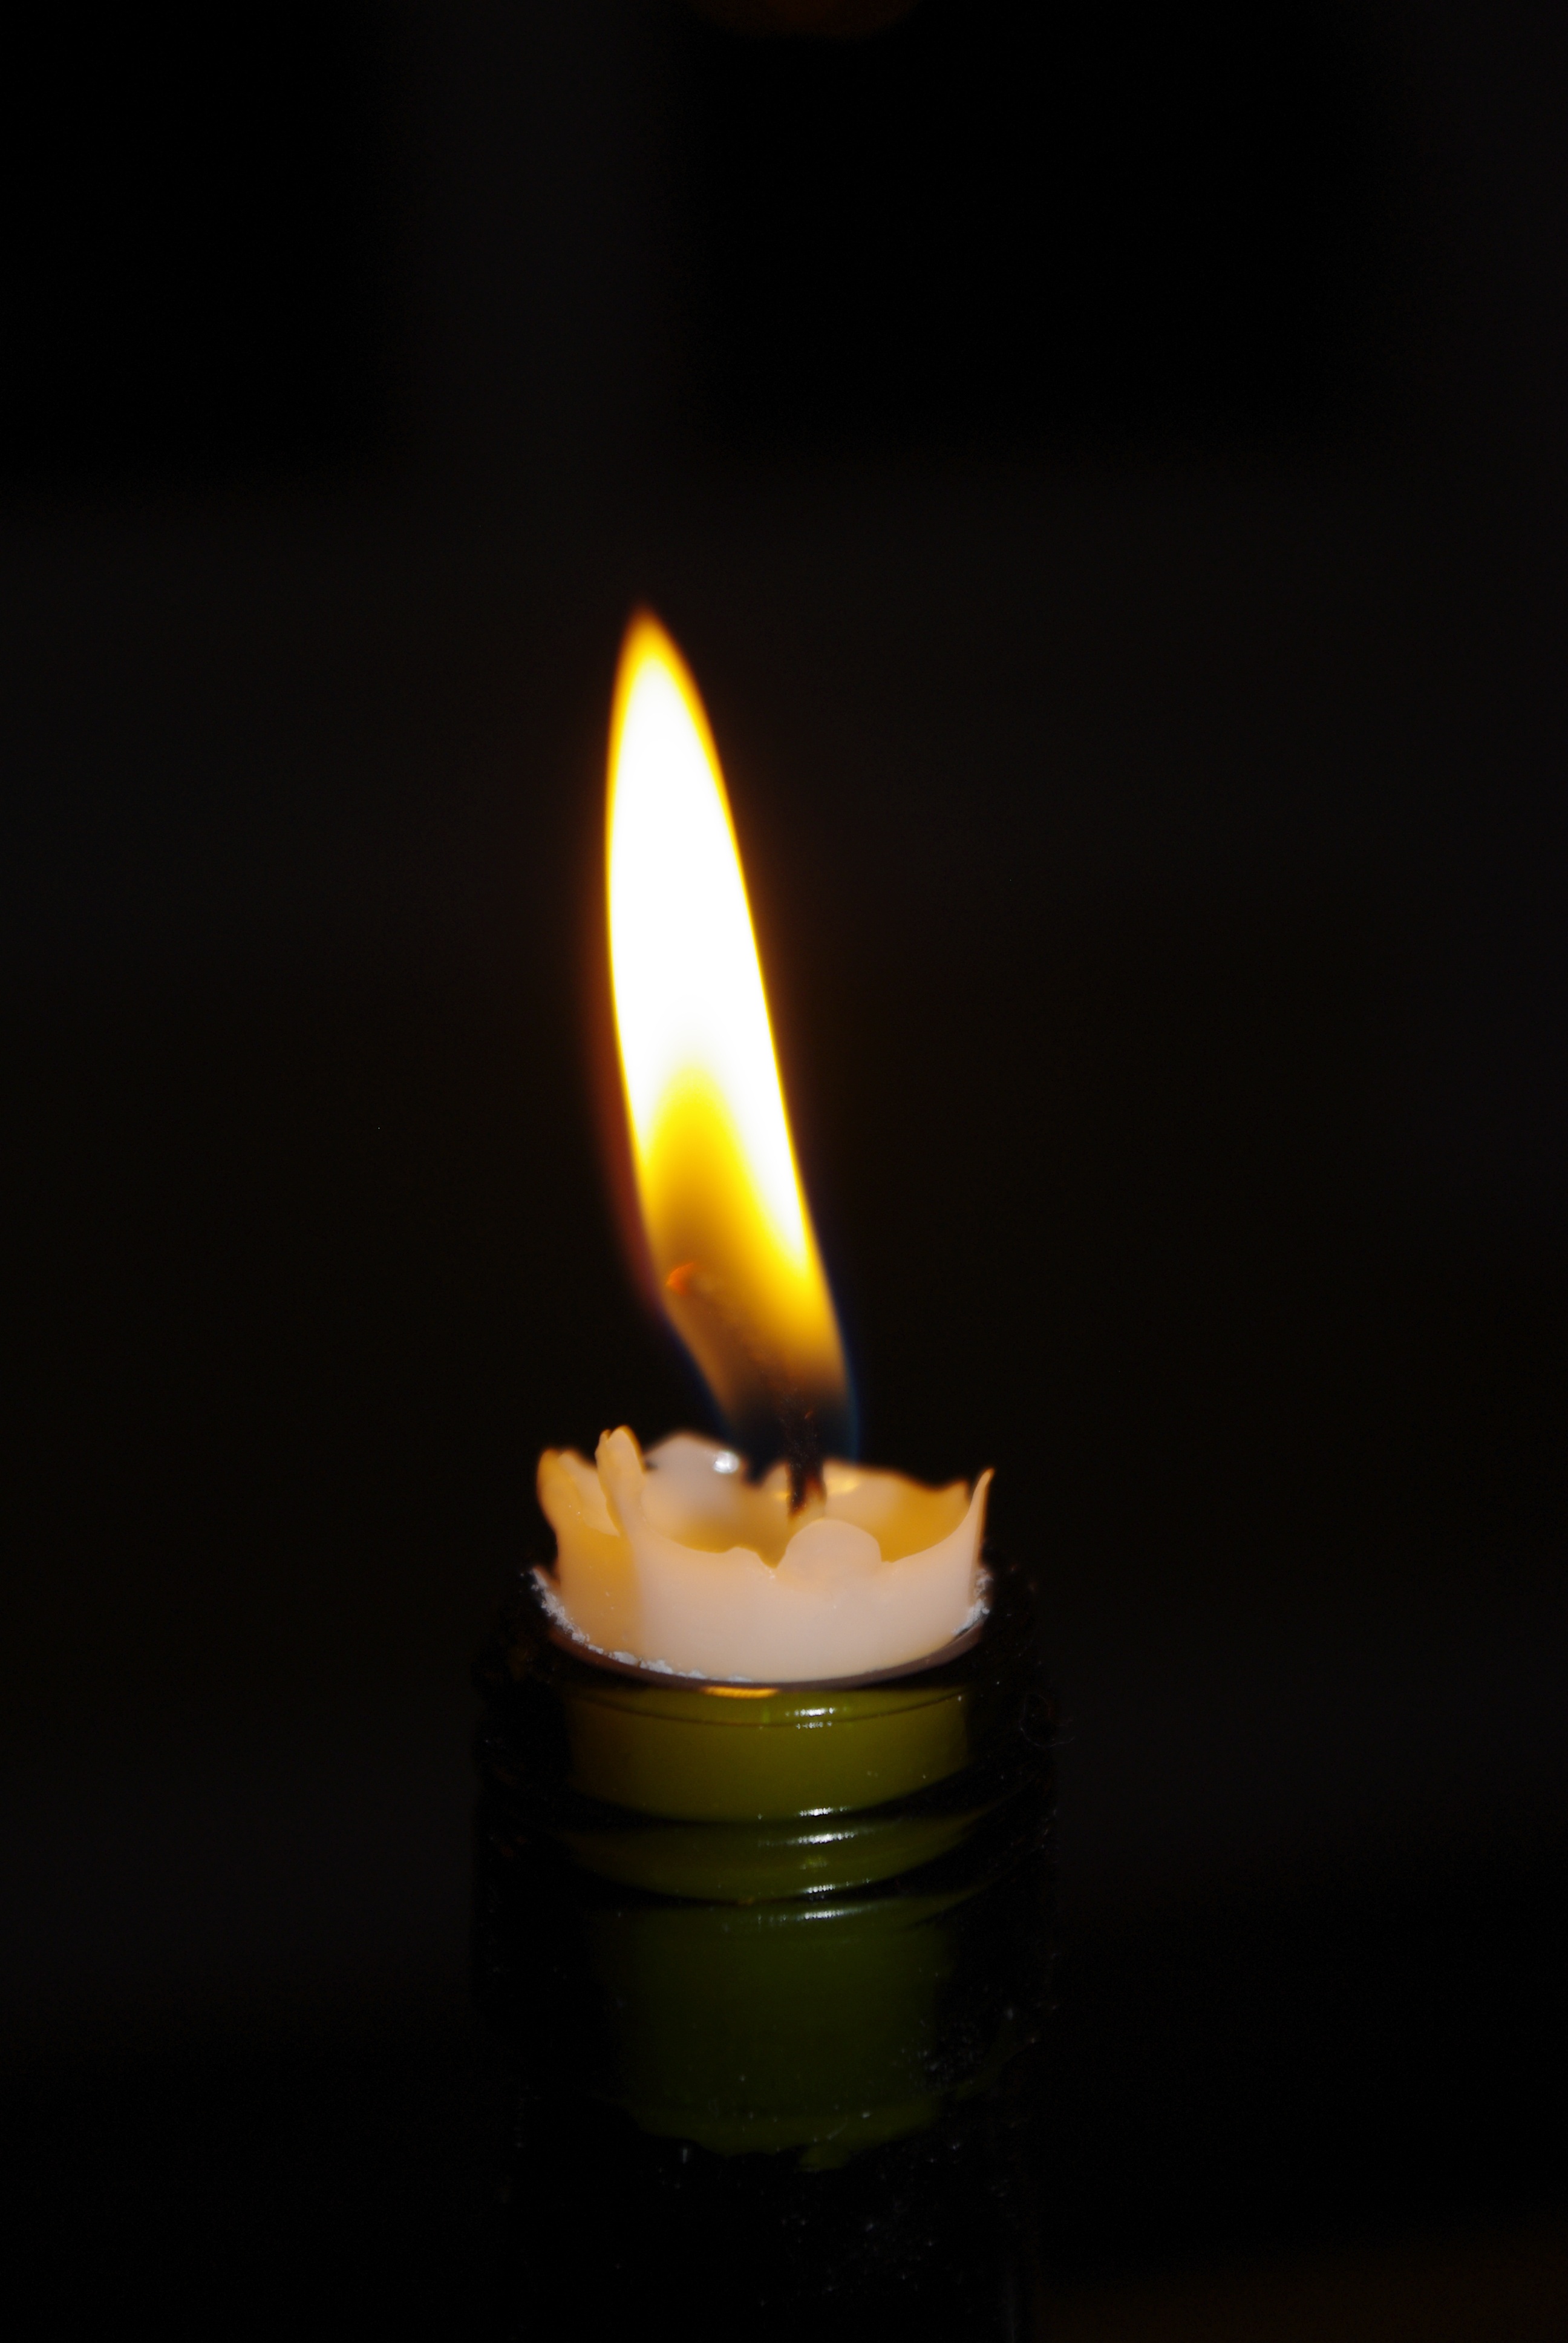
light, flame, bottle, yellow, candle, lighting, burning, candlelight